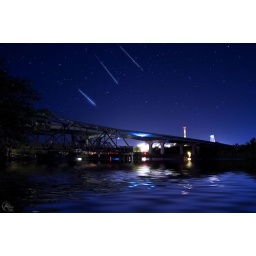
Can we pretend that airplanes in the night sky are like shooting stars